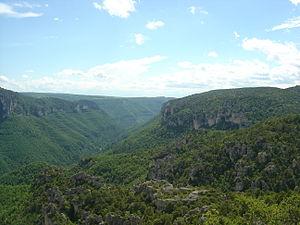
Gorges de la Dourbie vues depuis le belvédère du Chos de Montpellier-le-Vieux
La Dourbie est une rivière du Sud de la France coulant dans les départements du Gard et de l'Aveyron, en région Occitanie, et un affluent gauche du Tarn, donc un sous-affluent du fleuve la Garonne.
Millau est une commune française, sous-préfecture du département de l'Aveyron, en région Occitanie. Située à 70 km au sud-est de Rodez, et à 111 km de Montpellier, elle fait partie de l'ancienne province du Rouergue.